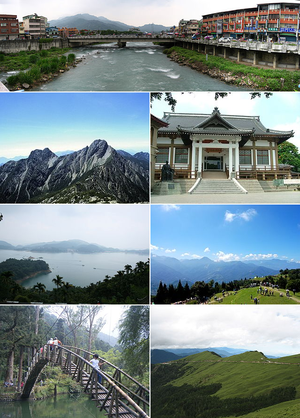
Le comté de Nantou est le deuxième plus grand comté de République de Chine avec 4 106 km² pour une population totale de 510 000 habitants. C'est aussi le seul comté qui n'ait pas accès à l'océan. Sa capitale est la ville de Nantou.